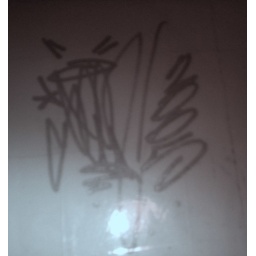
Got this tag on my black book in his art show on 3rd